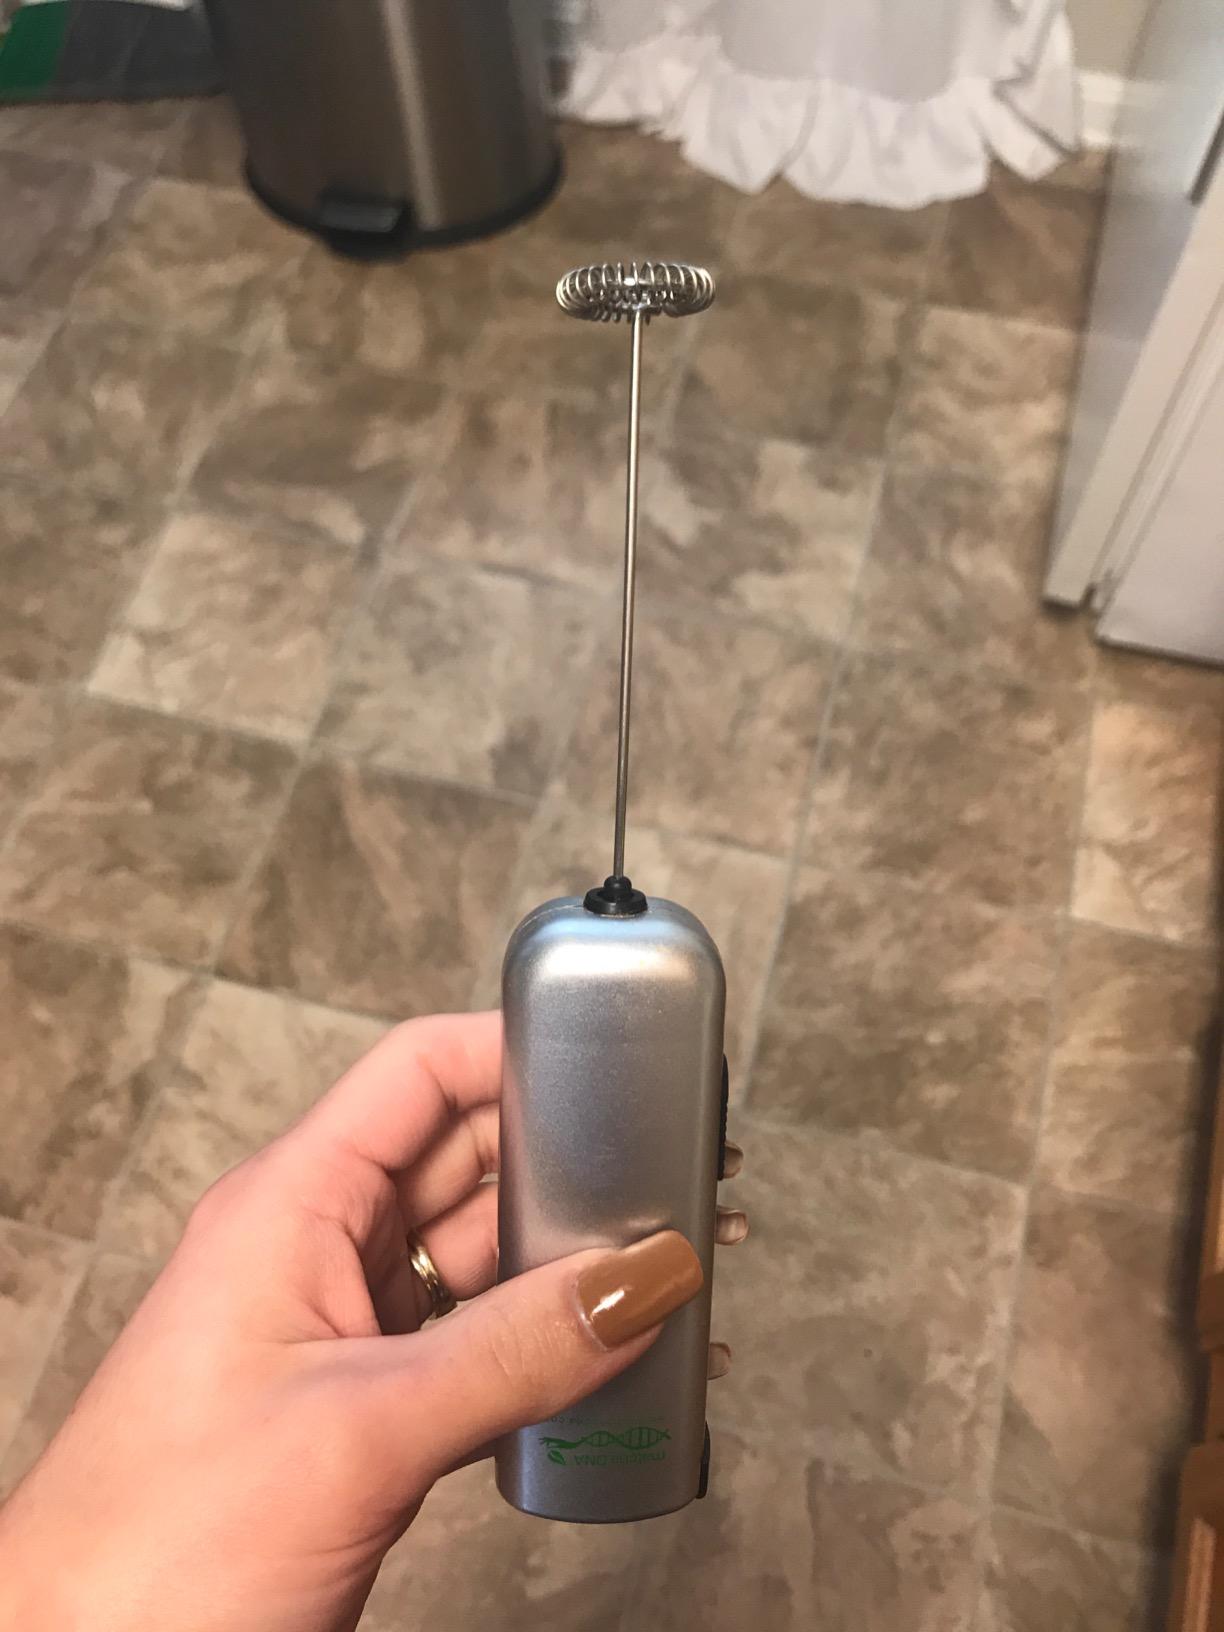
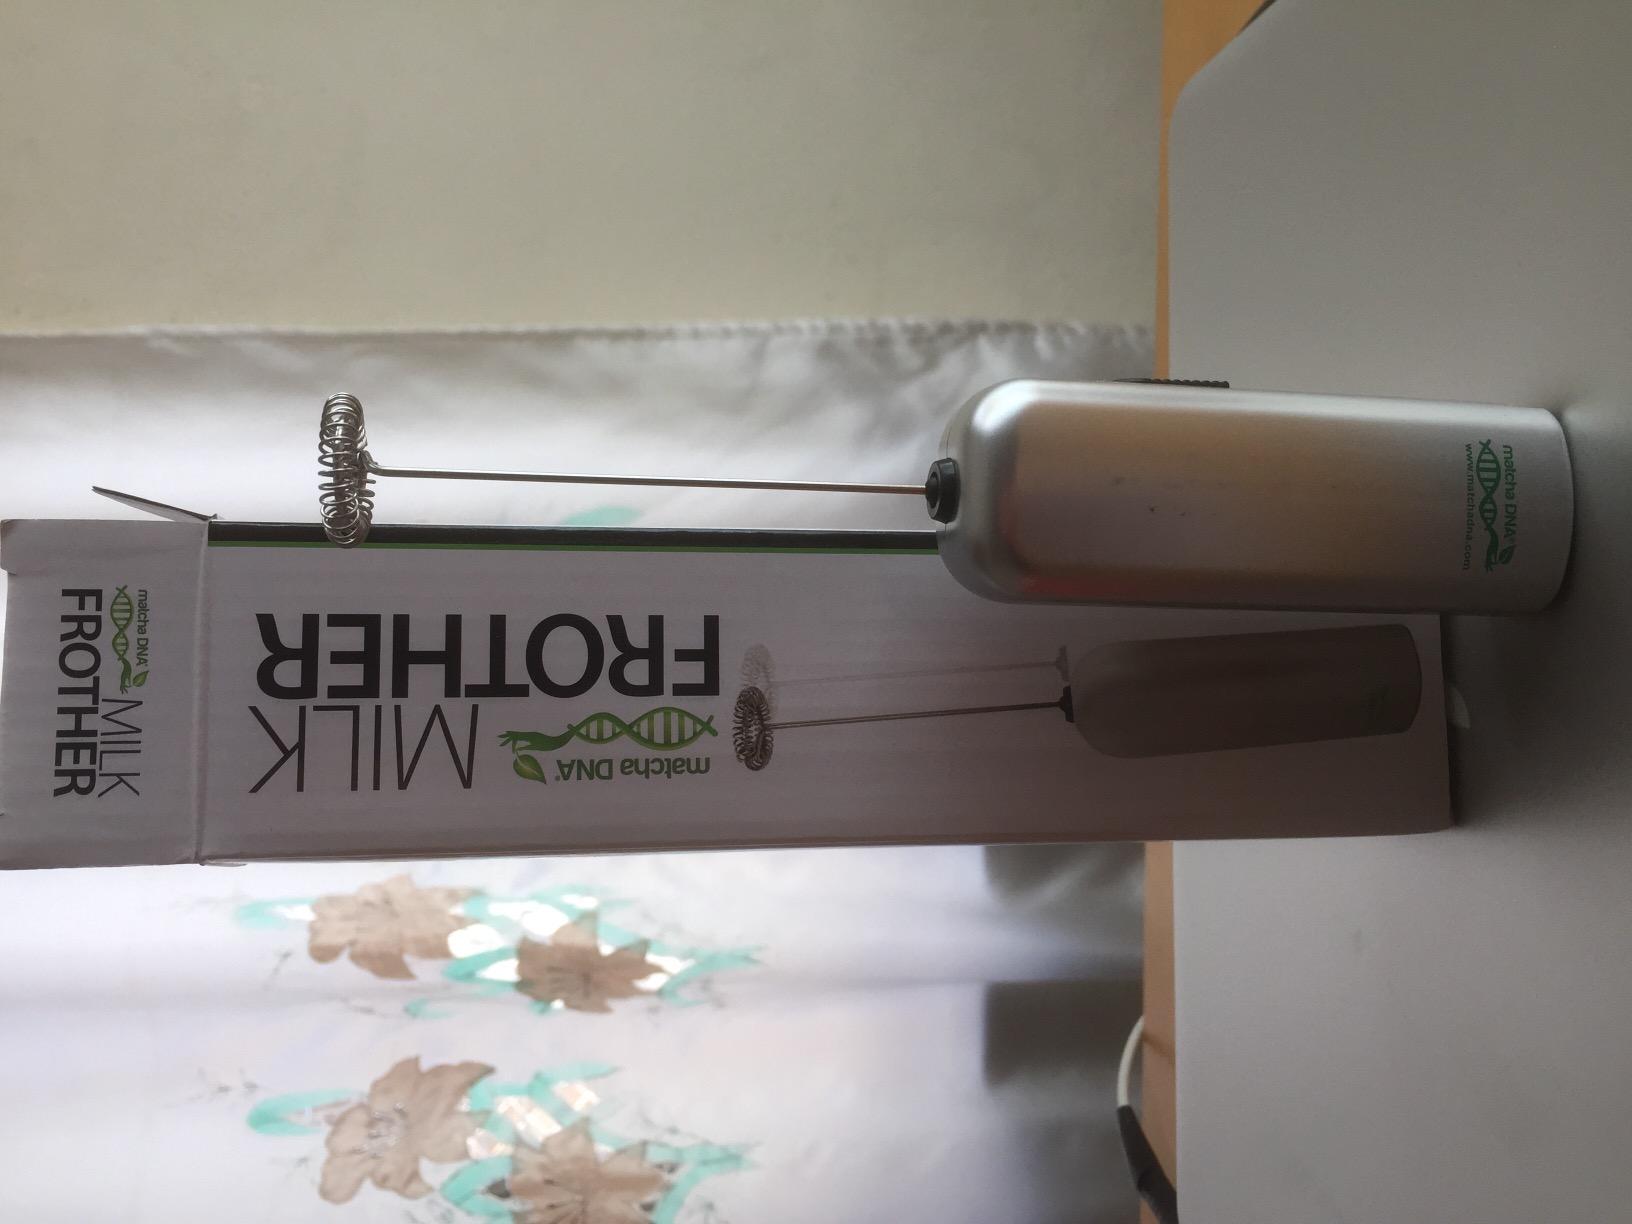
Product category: items_mixer
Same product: yes